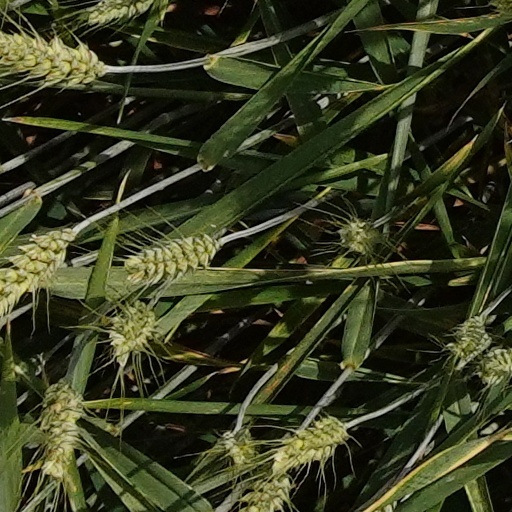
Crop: wheat